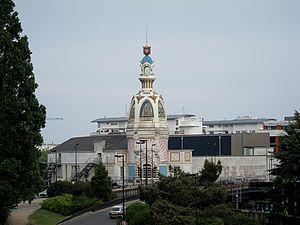
La tour du Lieu Unique à Nantes.
Le Lieu unique est un centre de culture contemporaine labellisé scène nationale, créé à Nantes le 1ᵉʳ janvier 2000 et installé dans les anciens locaux de la biscuiterie LU, dont les initiales sont aussi celles du centre.
L'Open international de squash de Nantes 2015 est la première édition de l'Open international de Nantes de squash organisée par l'Association professionnelle de squash. La compétition s'est déroulée au Lieu Unique à Nantes en France du 2 au 6 septembre 2015. Le Français Grégoire Marche remporte le tournoi face au Finlandais Henrik Mustonen en finale.
L'Open international de squash de Nantes est un tournoi annuel de squash du circuit international et professionnel PSA organisé à Nantes.